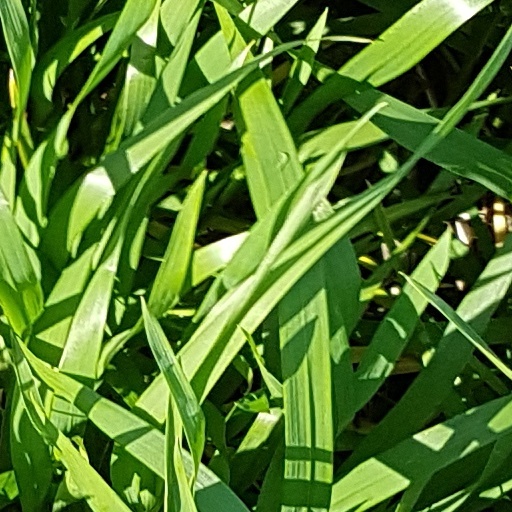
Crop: wheat